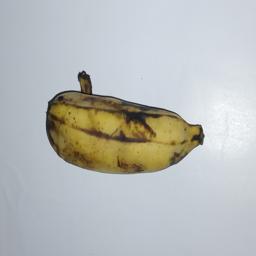
Banana variety: Champa Kola